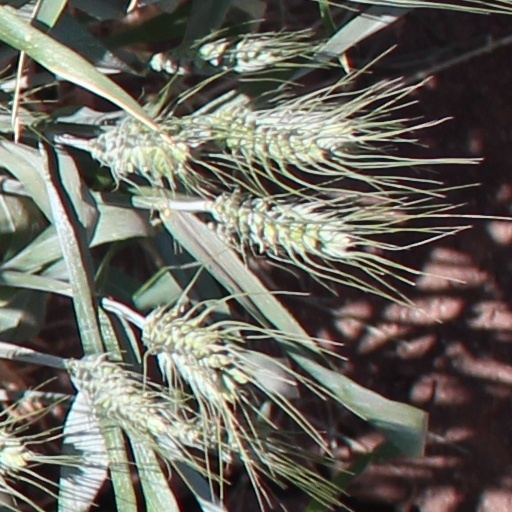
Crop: wheat